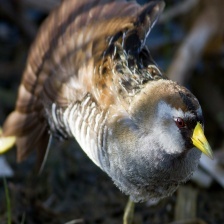
Species: SORA
Scientific name: PORZANA CAROLINA
ImageNet parent category: european_gallinule